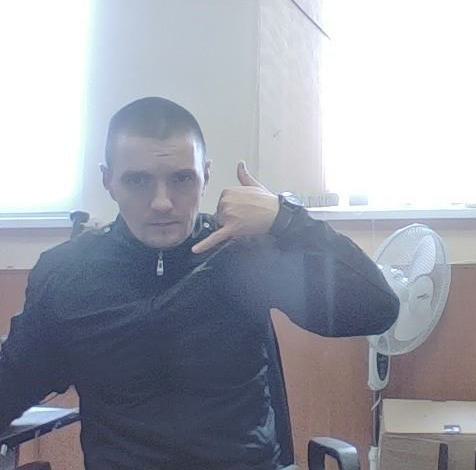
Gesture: call